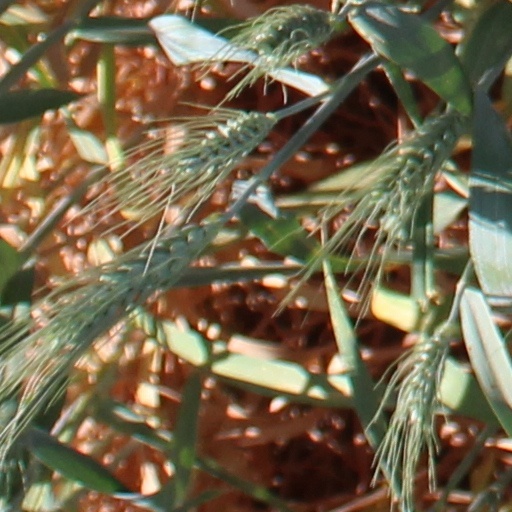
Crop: wheat